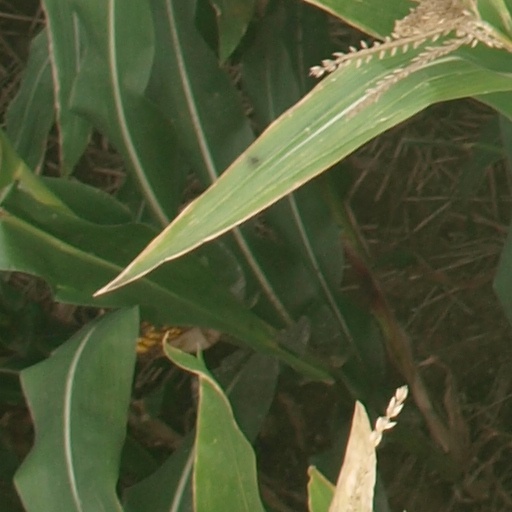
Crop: maize; corn